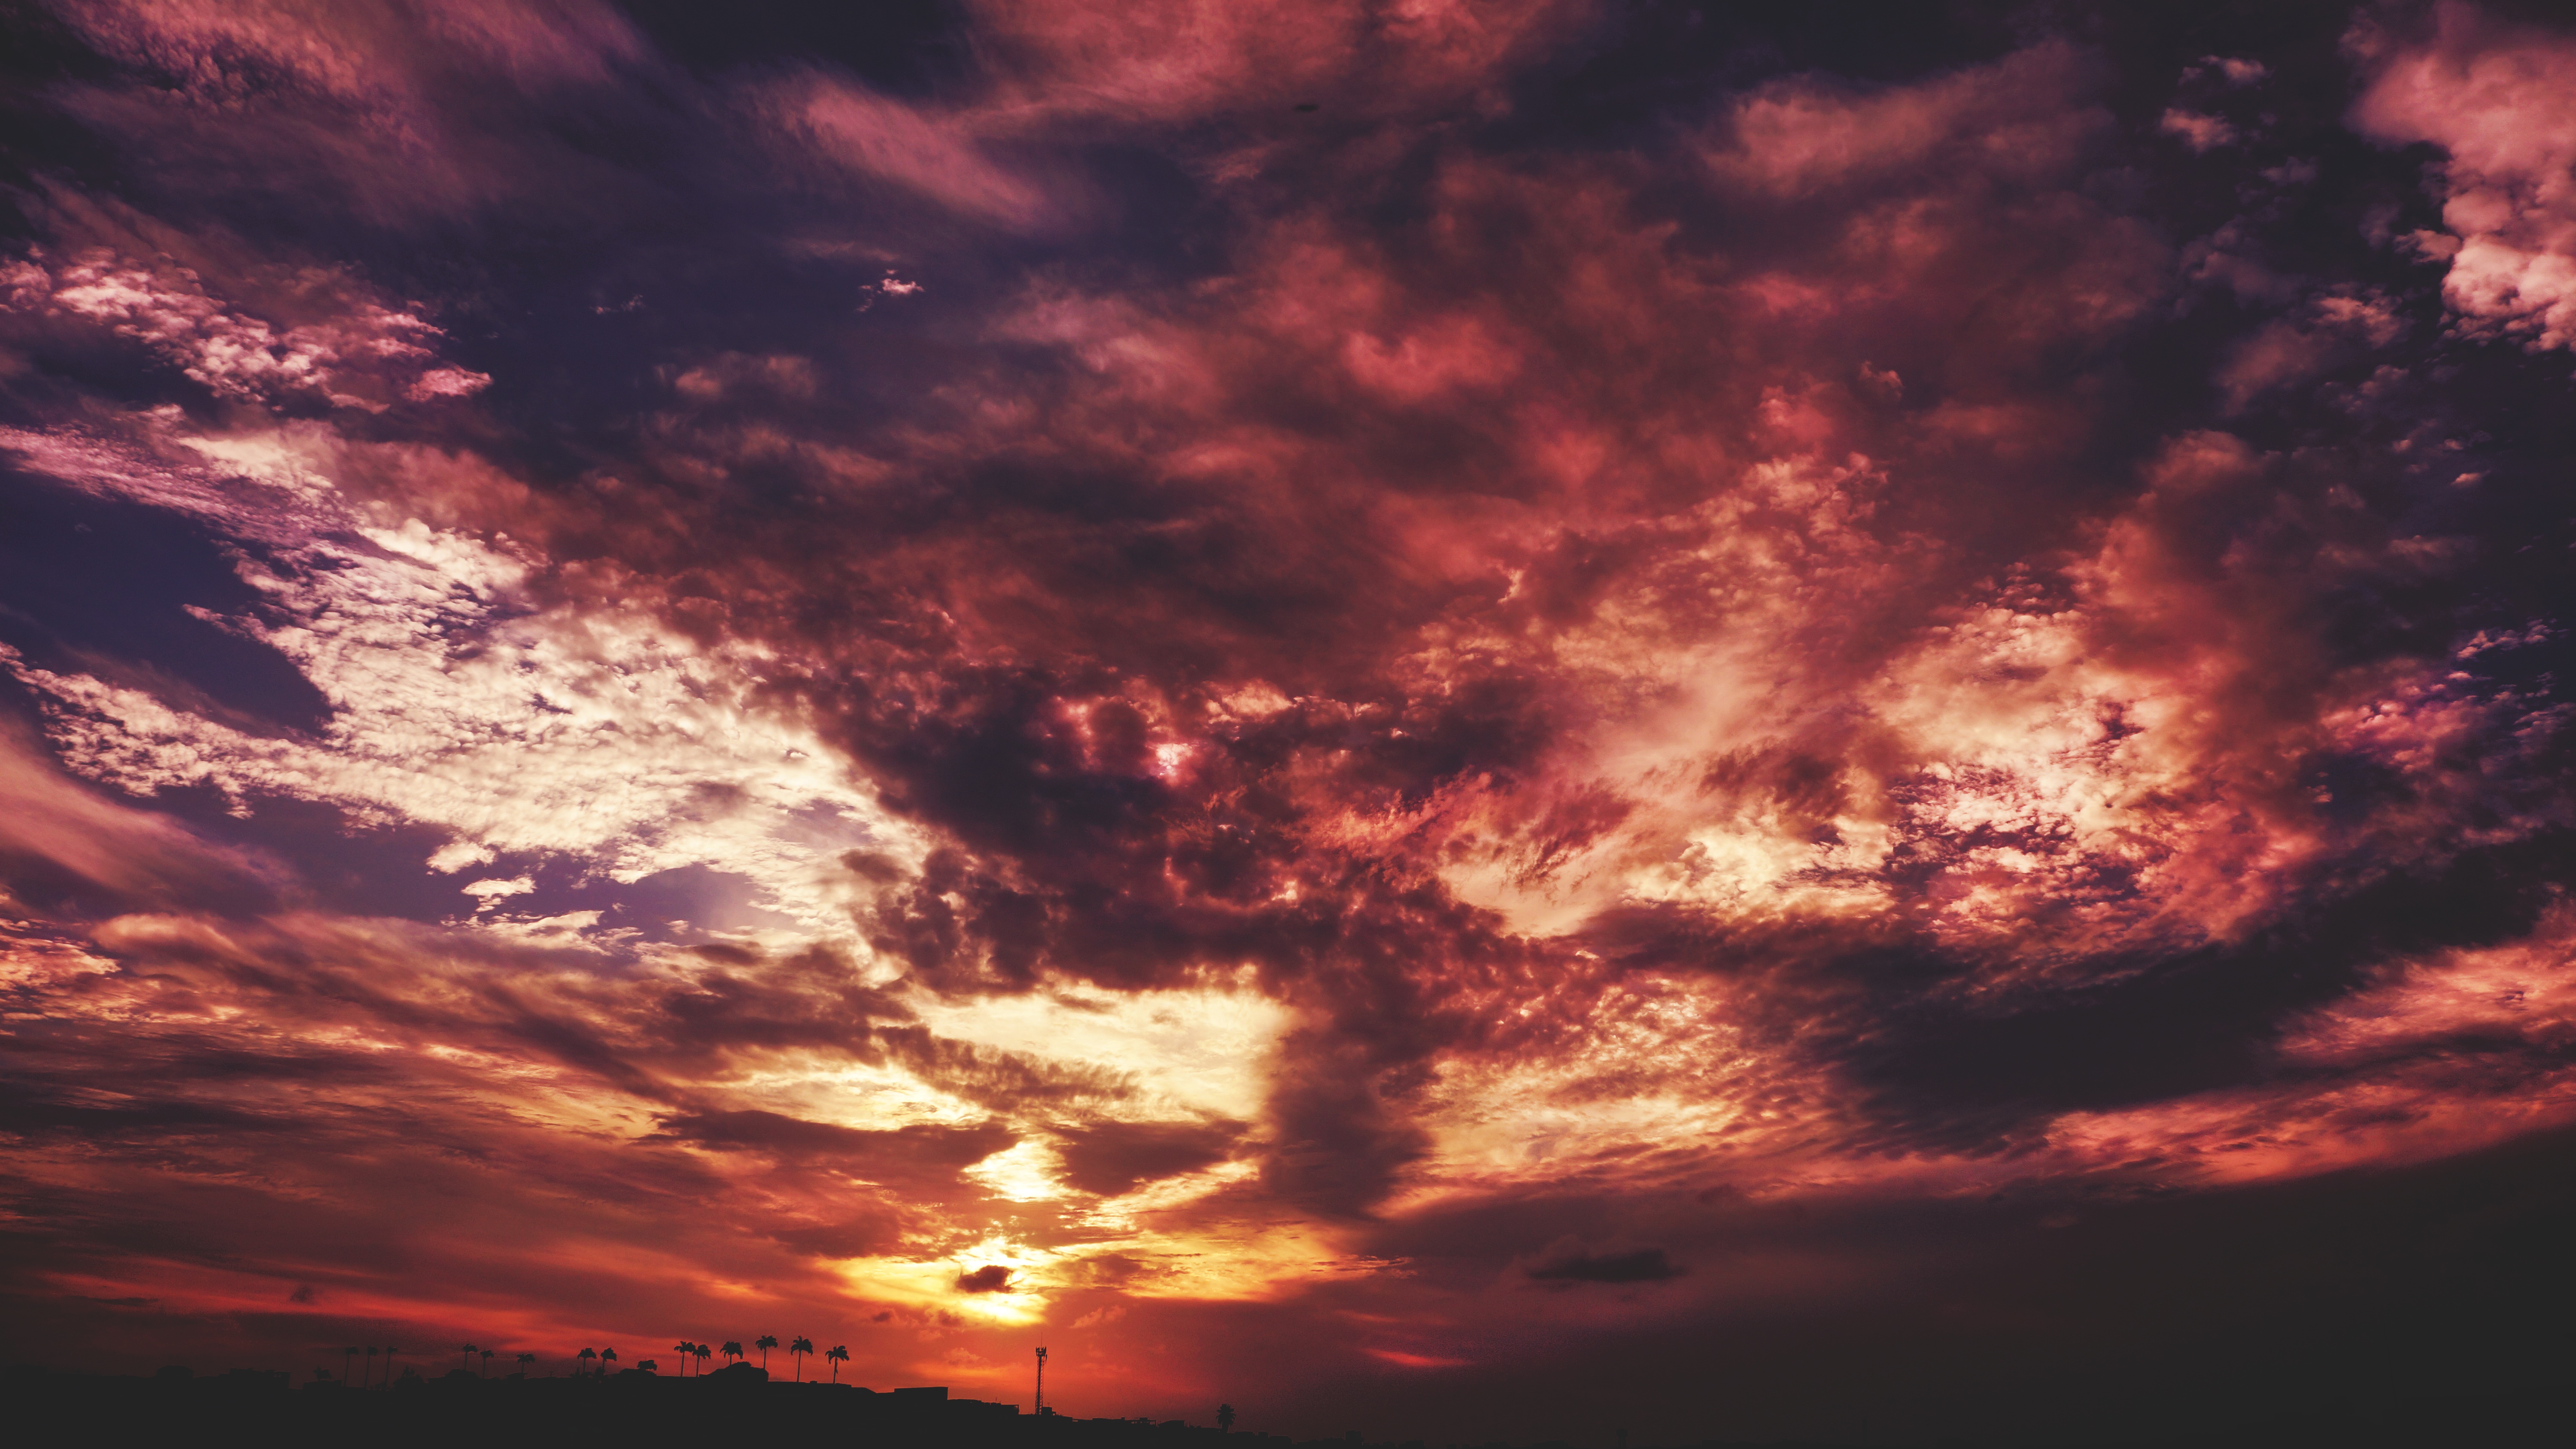
cloud, sky, sun, sunrise, sunset, sunlight, dawn, atmosphere, dusk, evening, cumulus, afterglow, meteorological phenomenon, red sky at morning